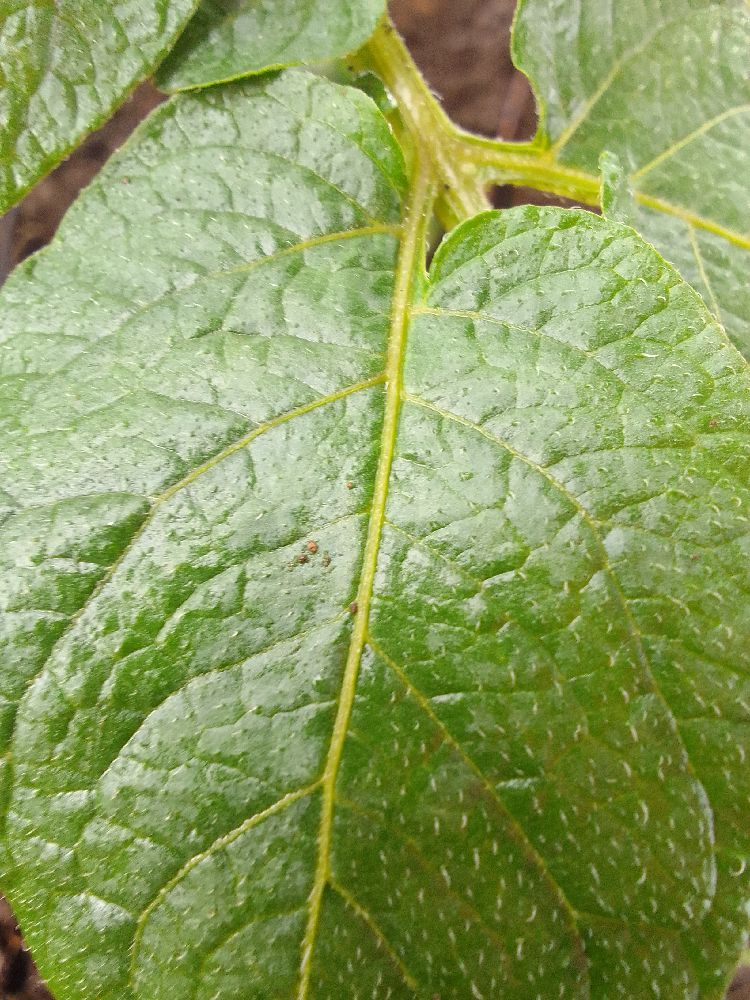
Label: Healthy